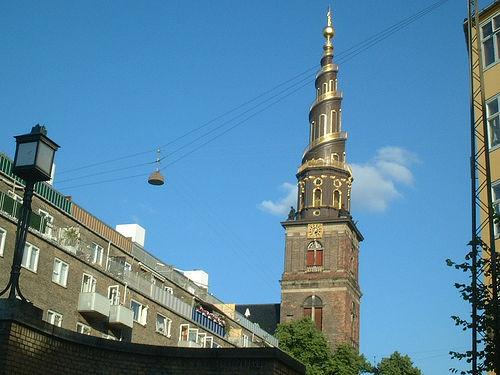
Weather: sun or clear